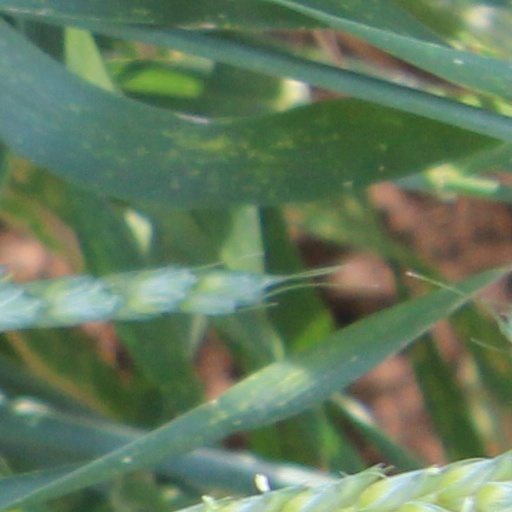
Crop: wheat